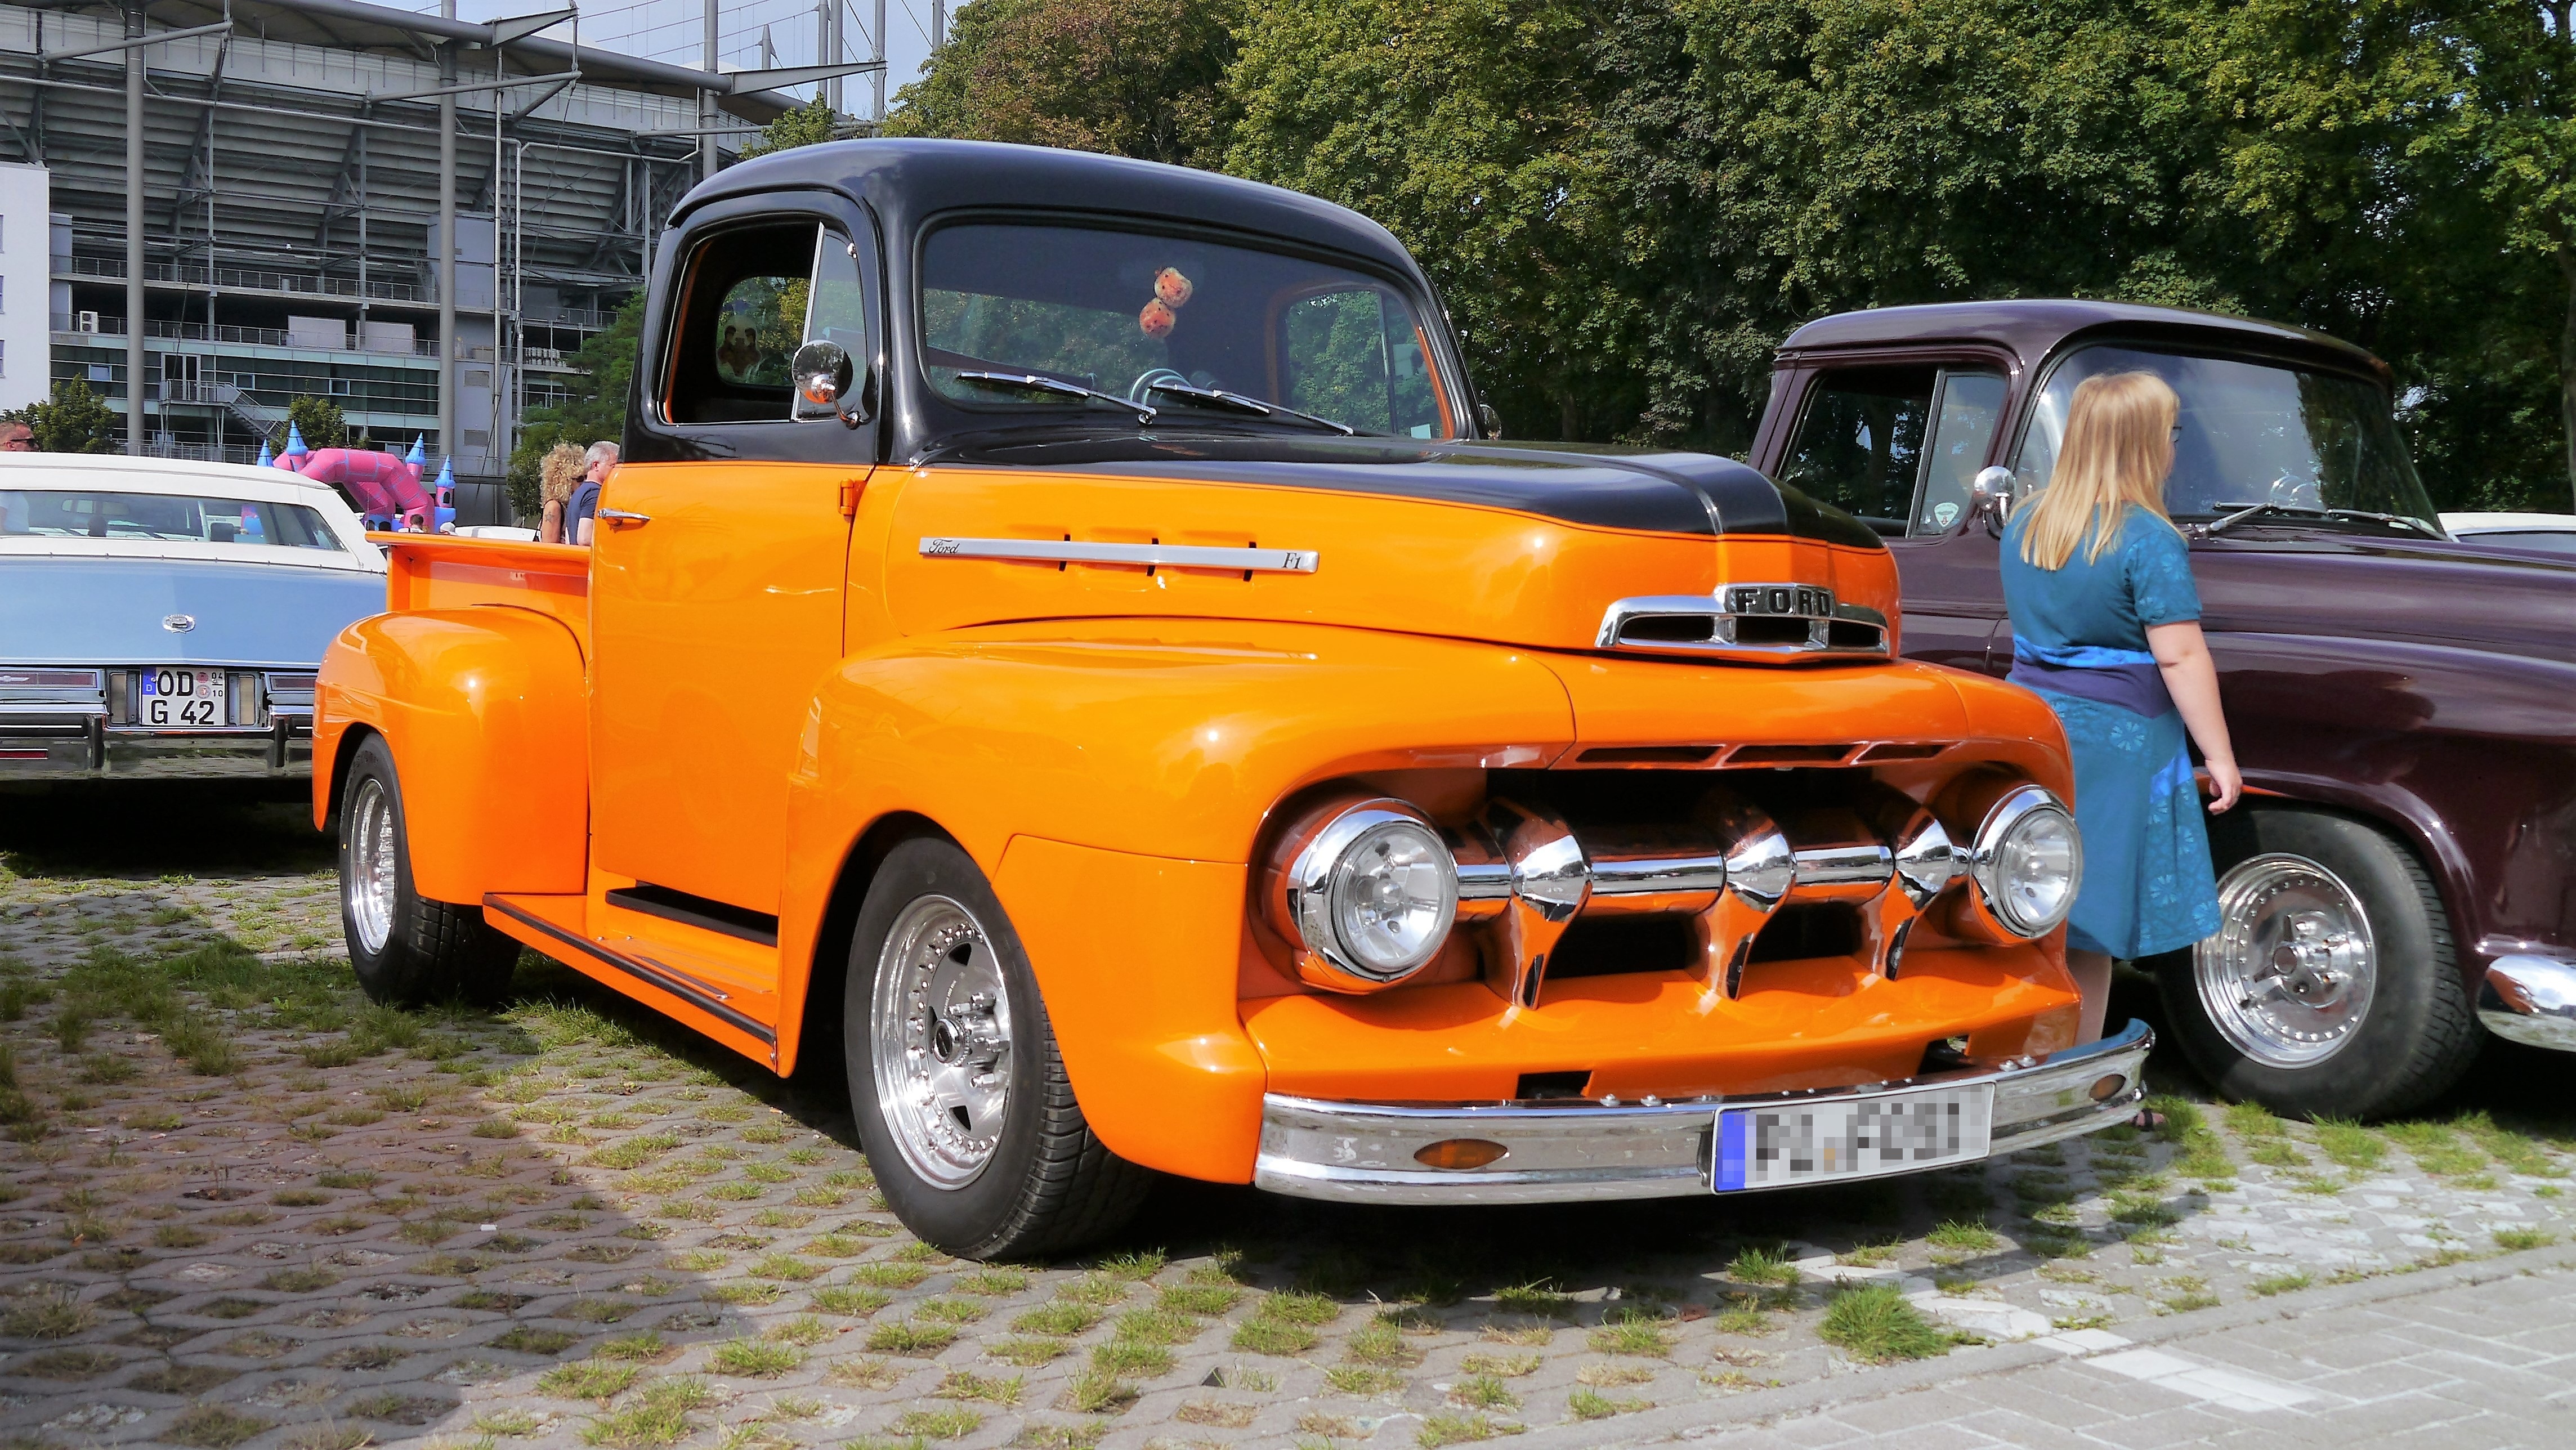
car, truck, vehicle, usa, auto, automotive, motor vehicle, american, pickup, oldtimer, nostalgic, restored, antique car, pickup truck, hot rod, land vehicle, automobile make, compact car